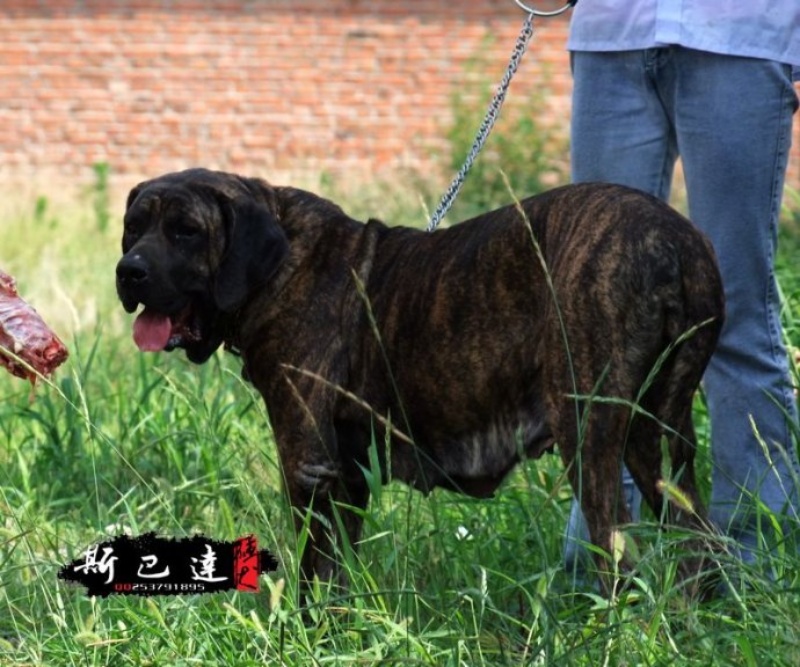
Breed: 220-n000032-Fila_Braziliero